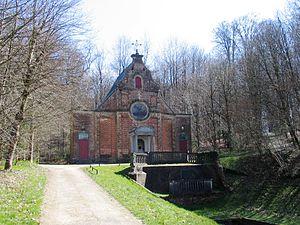
Le domaine de la forteresse de Gaasbeek ou Gaesbeek se trouve au cœur du Pajottenland, à proximité de Bruxelles.